Perforated baton

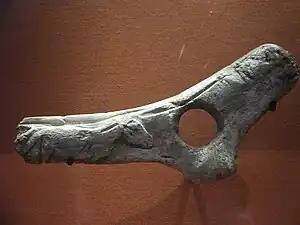
Incomplete perforated baton with low relief horse, from Abri de la Madeleine

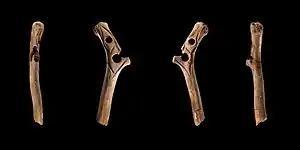
Four views of another baton from Abri de la Madeleine, now in Toulouse

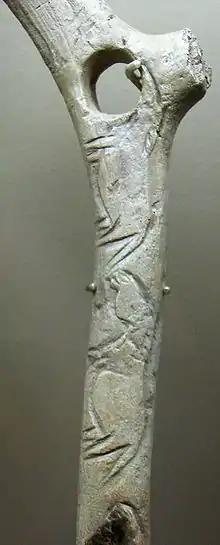
Baton with engraved wild horses from Abri de la Madeleine

In archaeology, a perforated baton, bâton de commandement or bâton percé is a type of artefact from prehistoric Europe made from antler, which probably served many functions such as being used as a spear-thrower, in rope-making, and ceremonial and other uses.